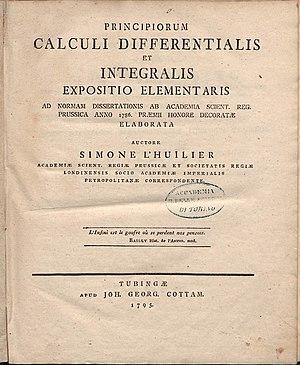
Simon Antoine Jean L'Huillier, né le 24 avril 1750 à Genève et mort le 28 mars 1840 également à Genève, est un mathématicien suisse. Il est connu pour ses travaux en analyse mathématique et en topologie, et en particulier pour la généralisation de la formule d'Euler aux graphes planaires, ainsi que pour le théorème qui porte son nom.